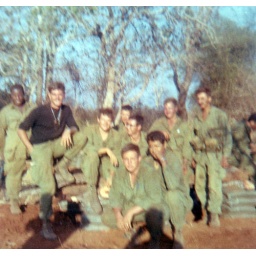
Lt Carlson in black shirt with 2nd Platoon squad